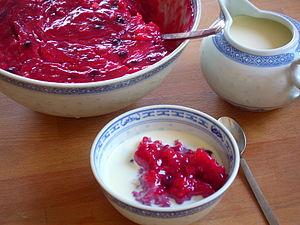
Le gruau de fruit ou gruau rouge est une spécialité typique du nord de l’Allemagne et de la Scandinavie. C’est un plat sucré à base de fruits, traditionnellement des fruits rouges, mélangés avec du sucre et un peu de jus de fruit, liés entre eux avec de la fécule ou d’autres épaississants. On le consomme de préférence comme dessert, servi avec un peu de lait, de crème légèrement fouettée ou une sauce à la vanille.